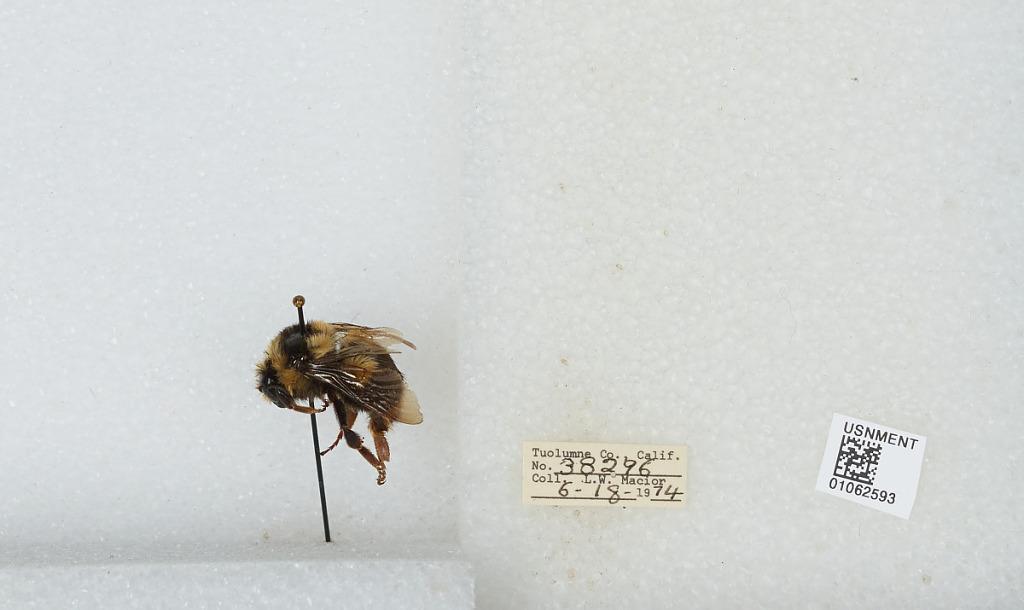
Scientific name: Bombus bifarius nearcticus
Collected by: L. Macior
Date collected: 1974-6-18
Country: United States
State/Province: California
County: Tuolumne
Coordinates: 38.02, -119.94